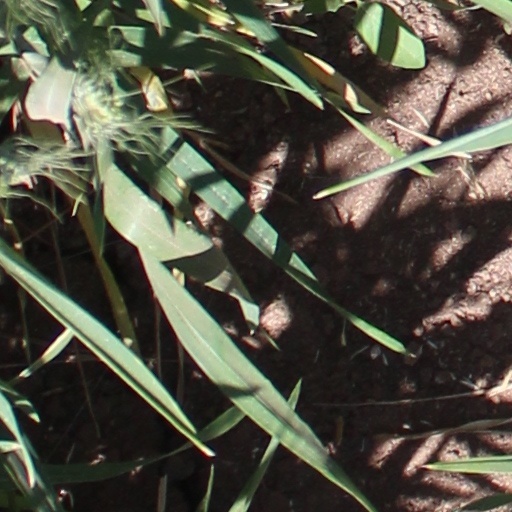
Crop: wheat